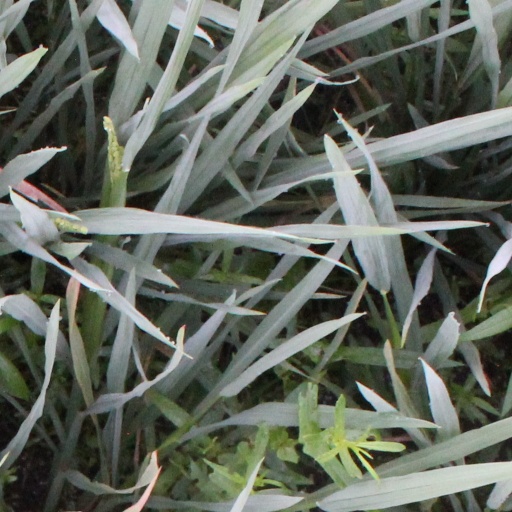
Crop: rice